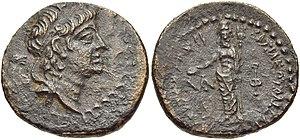
Les Phéniciens sont un peuple antique originaire des cités de Phénicie, région qui correspond approximativement au Liban actuel. Cette dénomination provient des auteurs grecs qui ont écrit à leur sujet. La Phénicie a toujours été divisée entre plusieurs cités, dont les plus importantes étaient Byblos, Sidon, Tyr et Arwad, et on ne sait pas si celles-ci ont eu conscience d'une identité commune. Les historiens ont repris l'adjectif « phénicien » pour désigner la civilisation qui s'est épanouie dans la région entre 1200 et 300 av. J.-C.
Béryte est une ancienne cité phénicienne qui correspond à la ville moderne de Beyrouth, au Liban.